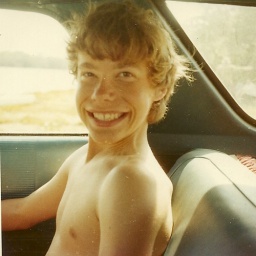
boy in car